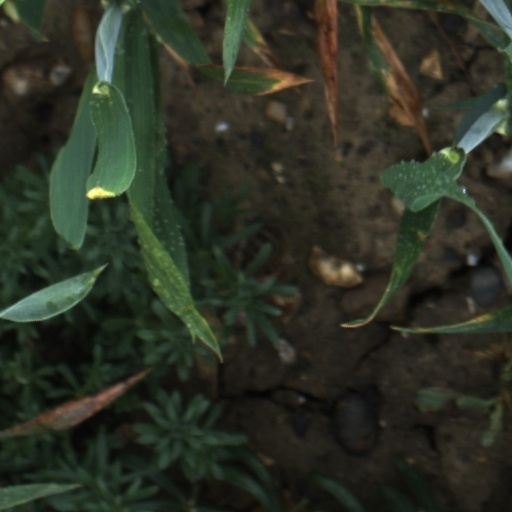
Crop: wheat